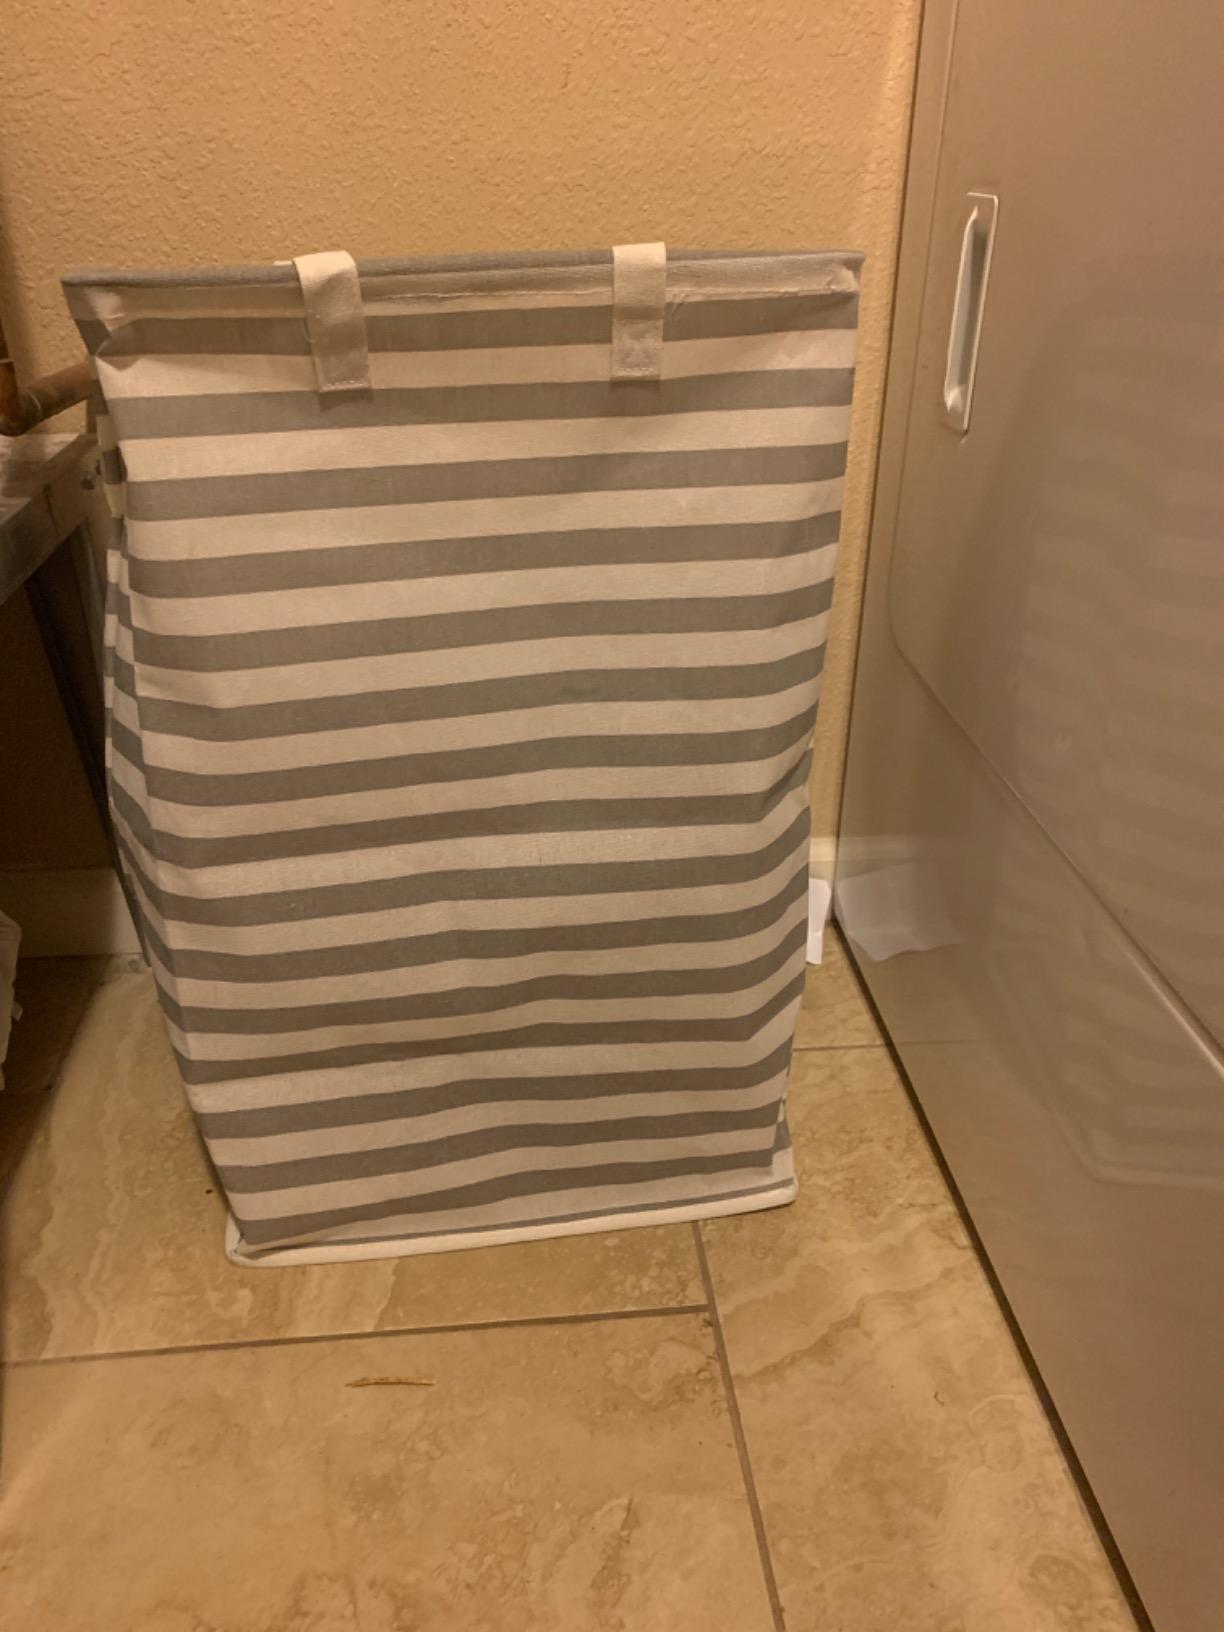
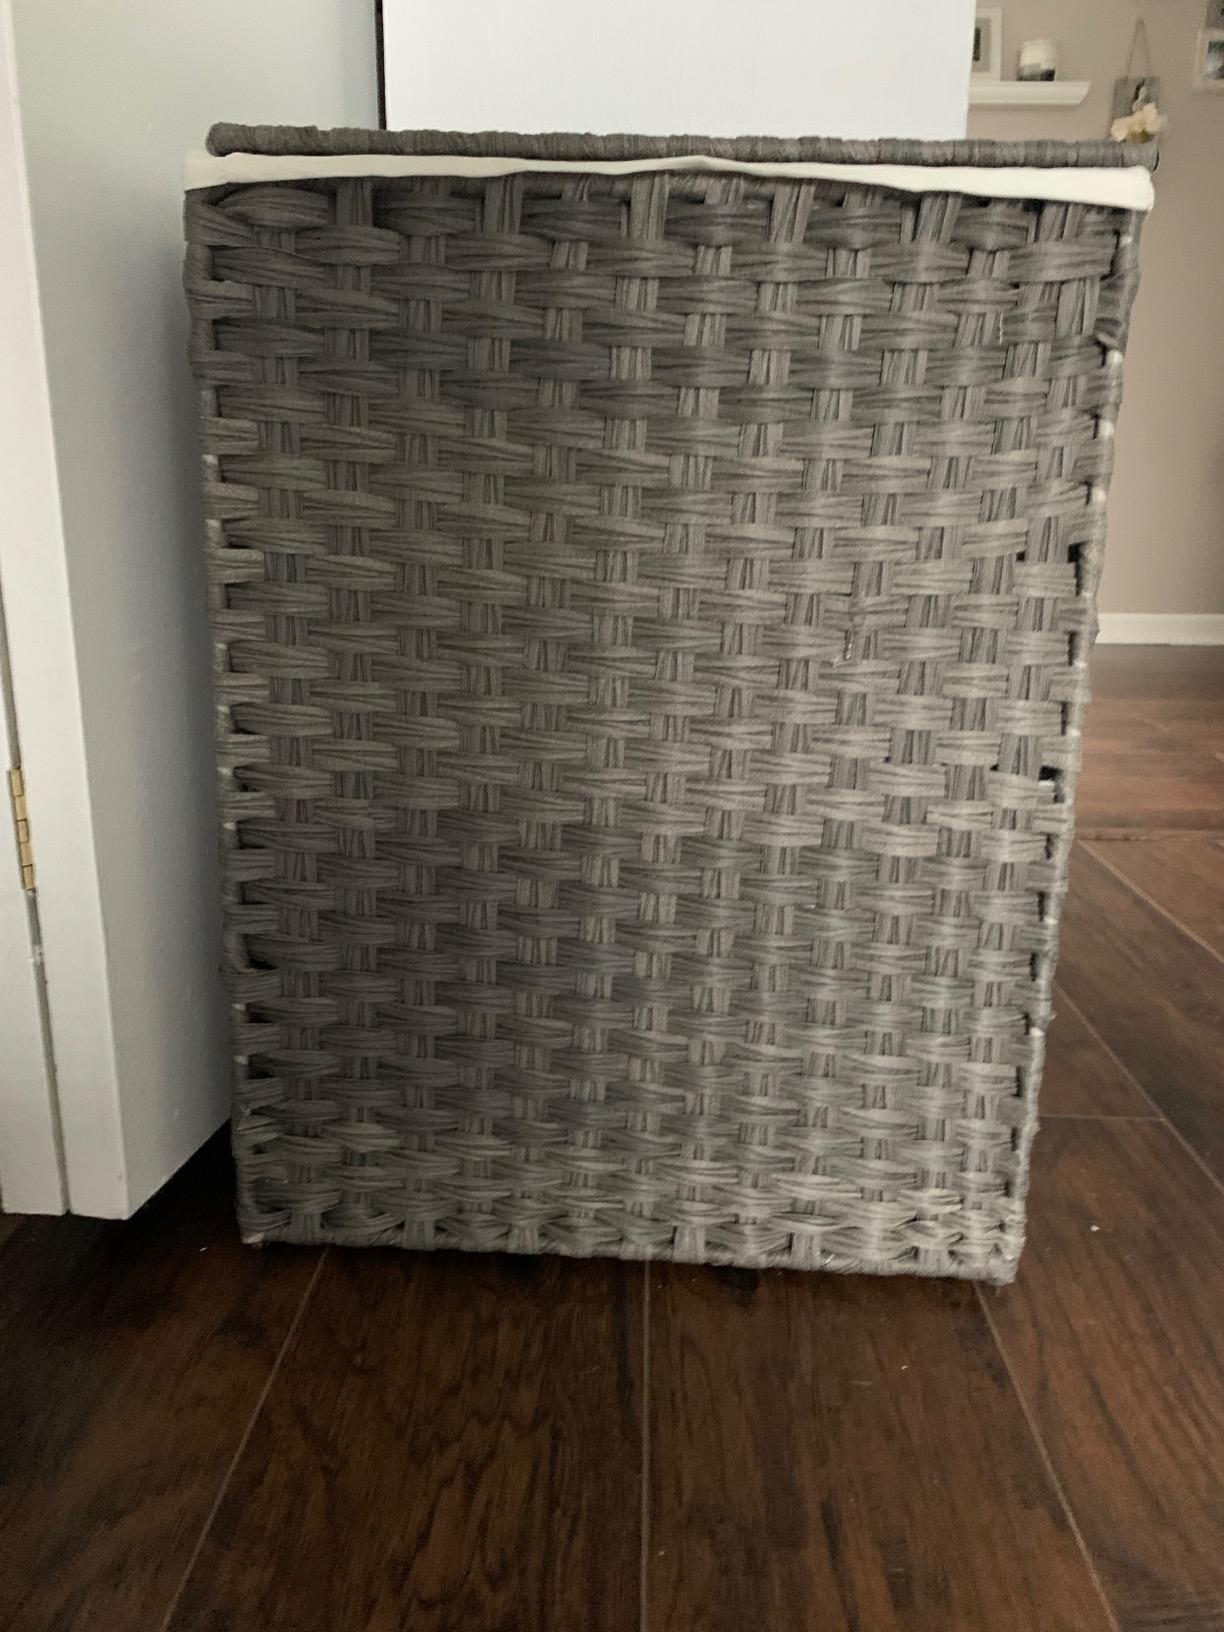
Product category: items_hamper
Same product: no